Federica Pellegrini

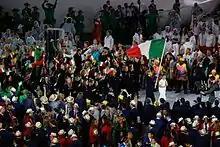
Pellegrini flagbearer for Italy at Rio de Janeiro 2016

In May 2016, she competed in European Championships in London and won the 200m freestyle with a time of 1:55.93, beating Femke Heemskerk from Holland.